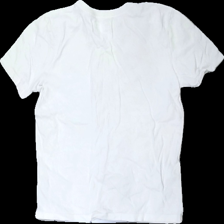
View: back
Type: T-shirt
Category: Children
Brand: Gap
Colors: White, Black, Red
Material: 100% cotton
Pattern: Animal print
Cut: Regular
Season: All
Stains: Minor
Damage: fläck
Damage location: top right
Price range: <50
Recommended usage: Export
Description: vit t-shirt med haj och text fram. fläck på arm